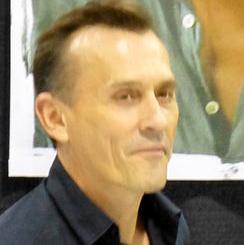
Age: 53